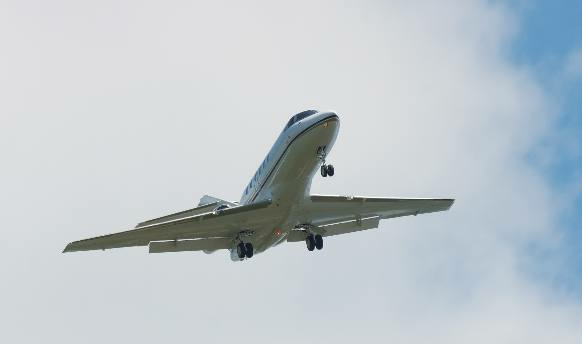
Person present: No